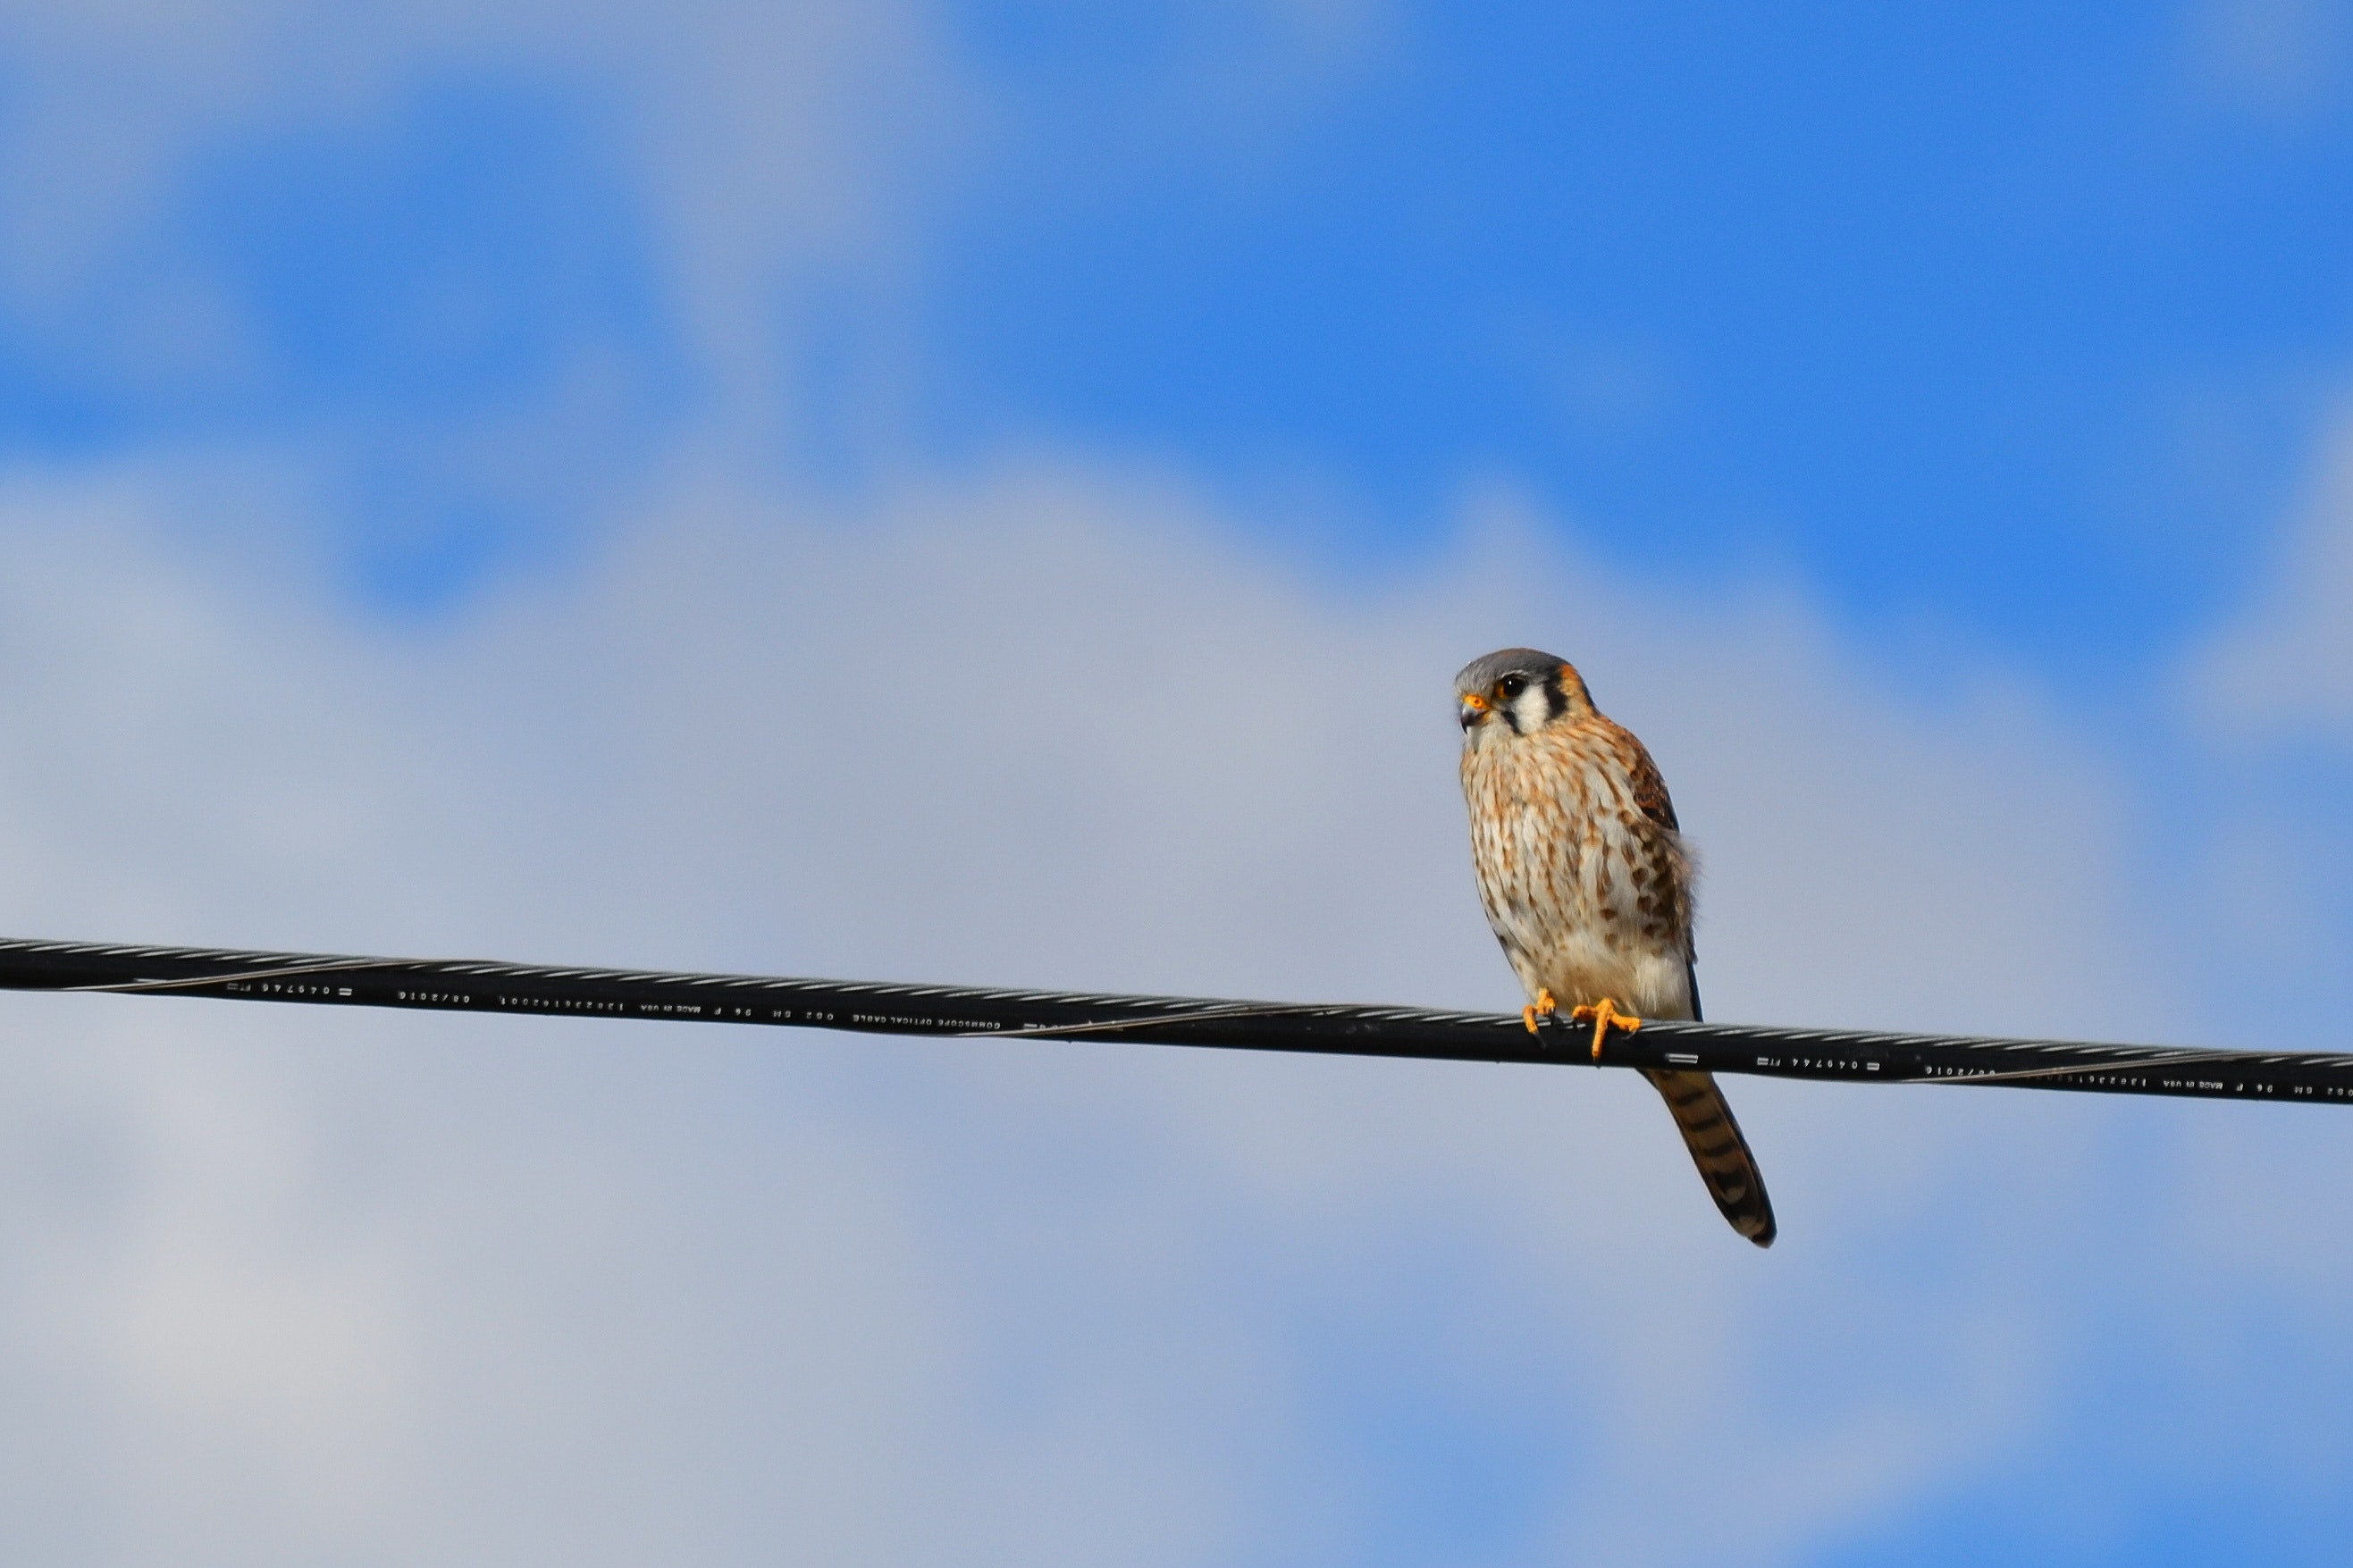
bird, beak, bird of prey, sky, wildlife, hawk, falcon, accipitriformes, sharp shinned hawk, red shouldered hawk, peregrine falcon, accipitridae, feather, falconiformes, branch, cooper's hawk, red tailed hawk, buzzard, wing, tail, twig